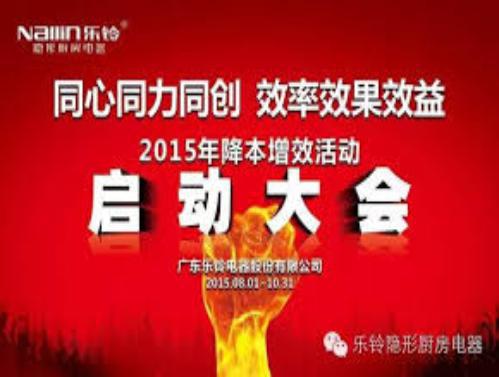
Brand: nallin
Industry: Necessities